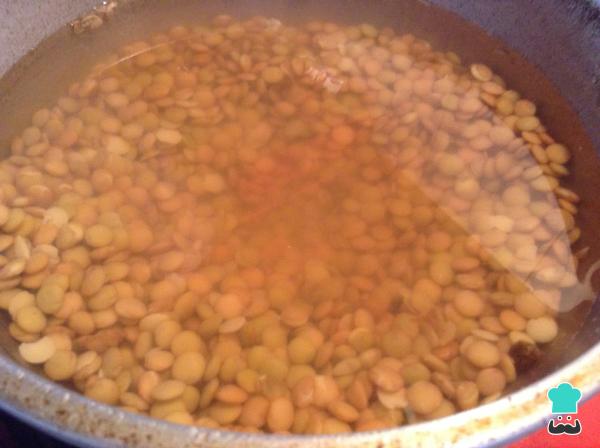
Pasado el tiempo de hidratación, cocina las lentejas hasta que estén blandas y deja que se enfríen.